Guilherme Leal

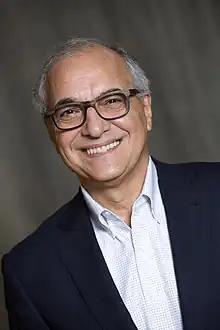
Guilherme Leal

Guilherme Peirão Leal (born in Santos on 22 February 1950) is a Brazilian businessman, social and environmental entrepreneur, and philanthropist. He is the co-founder of Natura Cosméticos (currently Natura &Co), one of the biggest beauty groups in the world, and currently co-chairs the Board of Directors of the company in which he holds an 11% stake and is a member of the board of Instituto Natura, which aims to improve Brazil’s public education system.